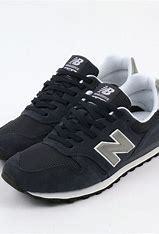
Brand: New
Model: Balance 373